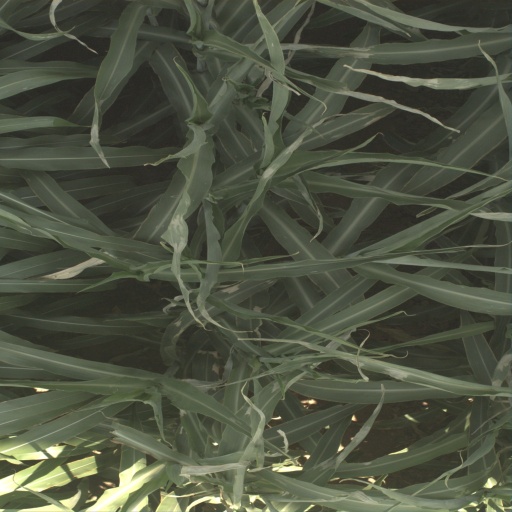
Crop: sorghum